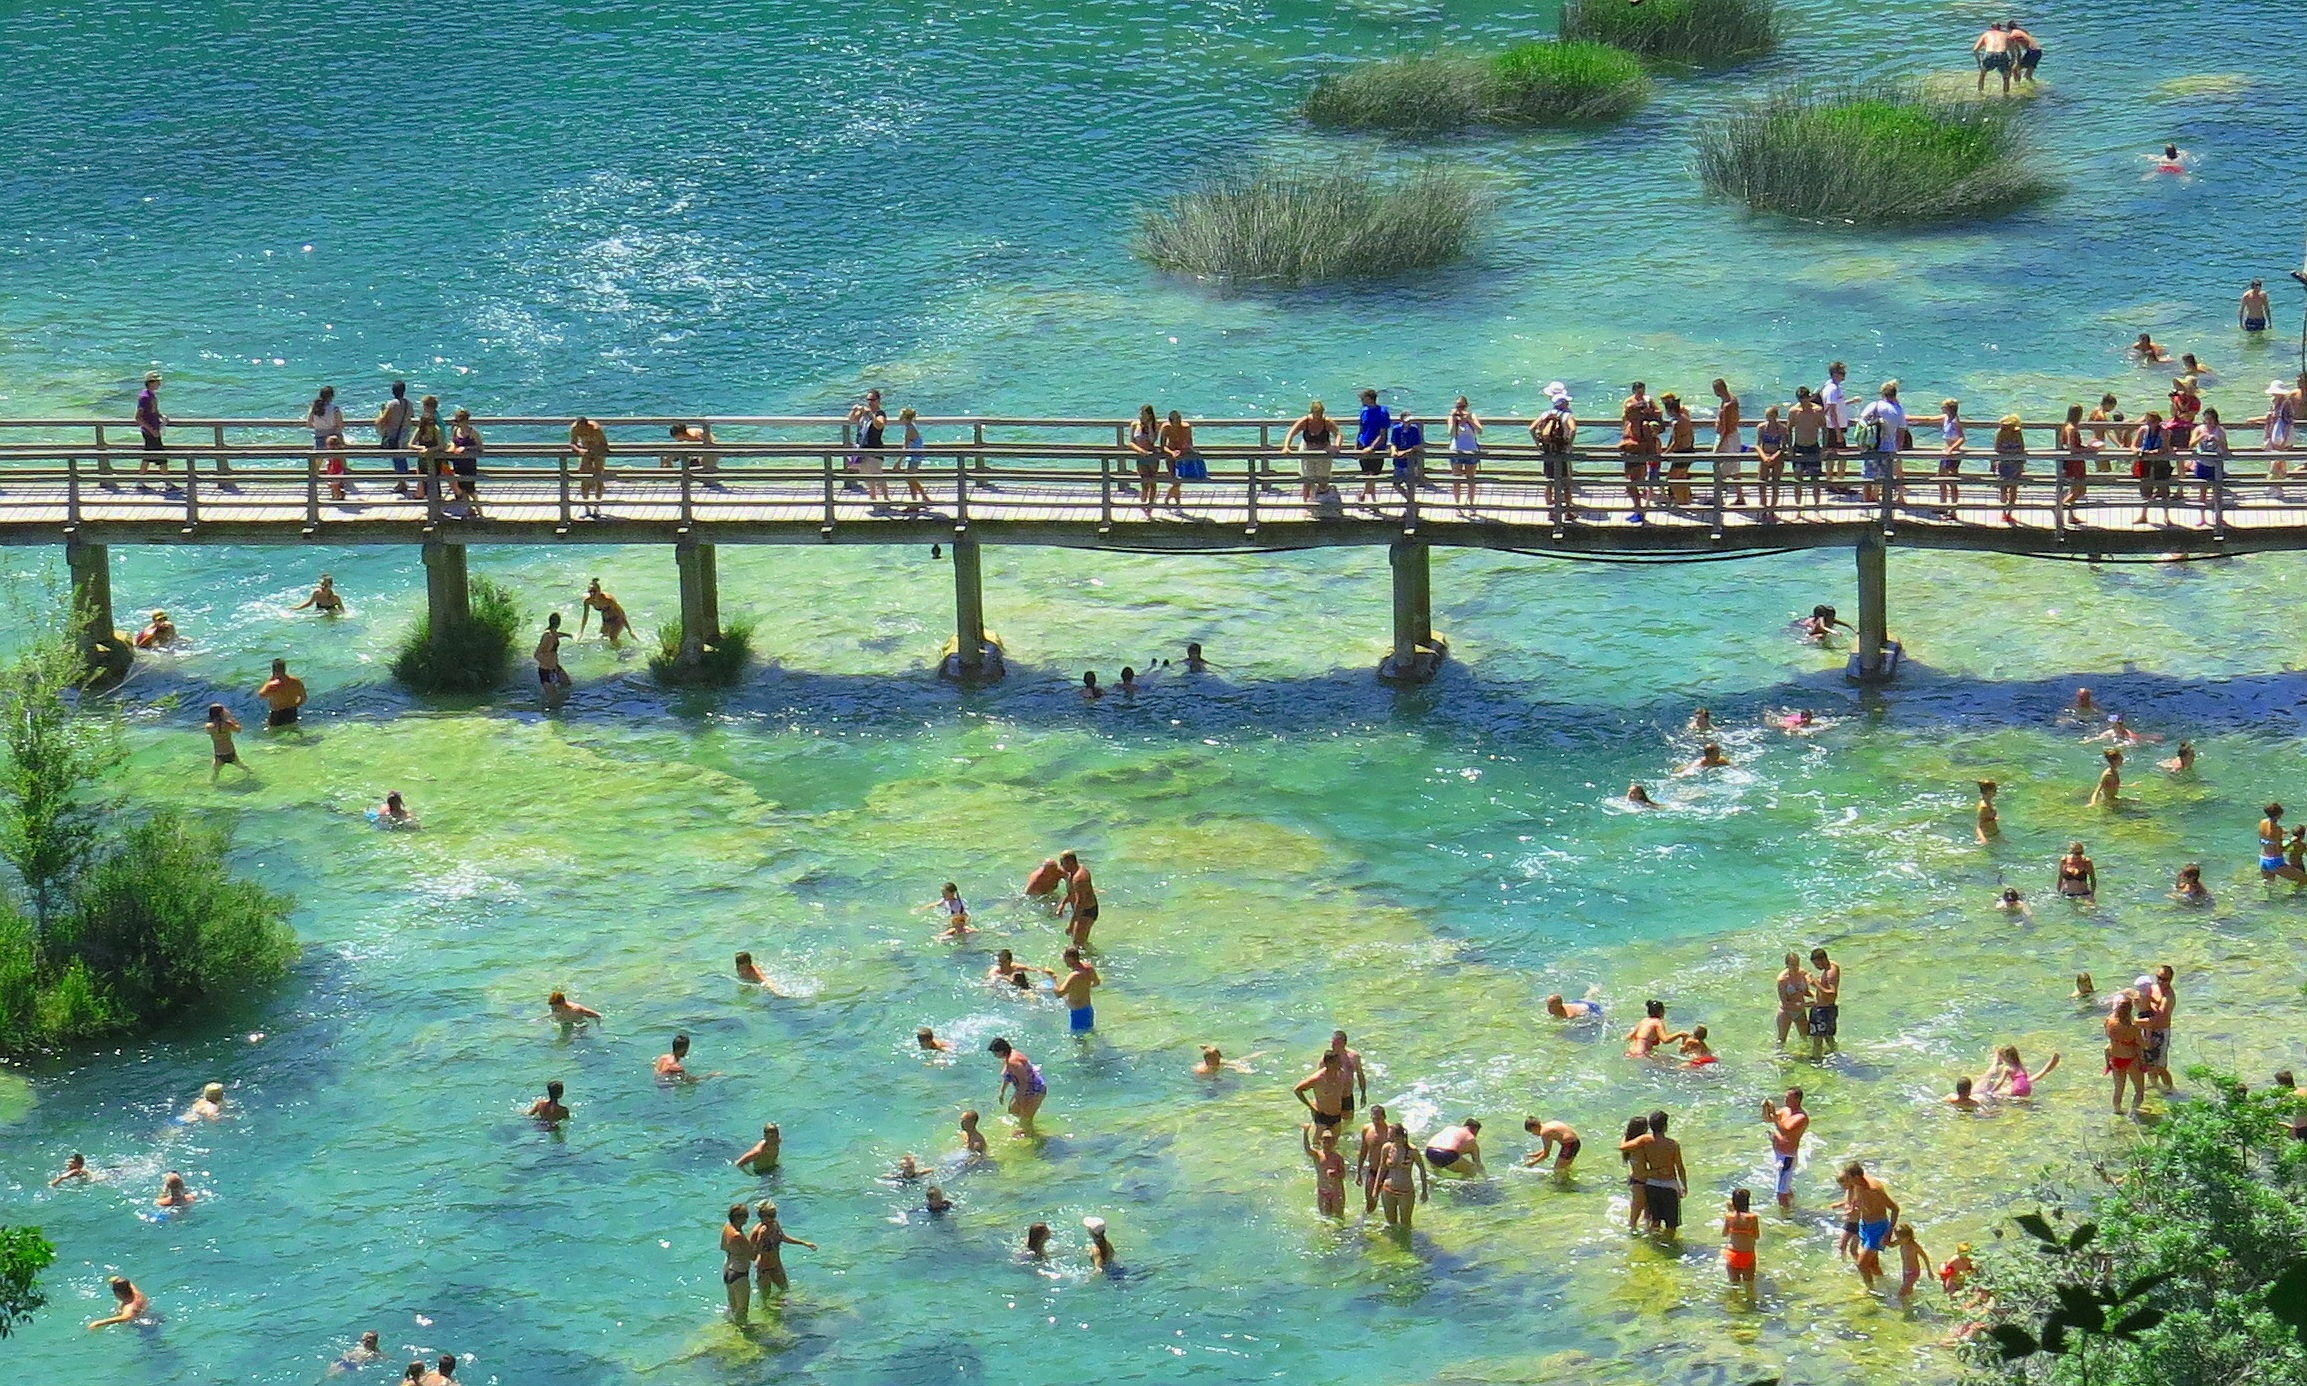
beach, landscape, sea, water, nature, people, bridge, view, river, panorama, summer, vacation, travel, holiday, lagoon, bay, rest, tourism, leisure, croatia, relaxation, holidays, wooden, water park, the national park, krka